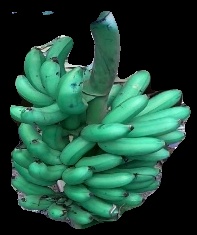
Variety: rasbale
Grade: grade1